Sébastien Epiney

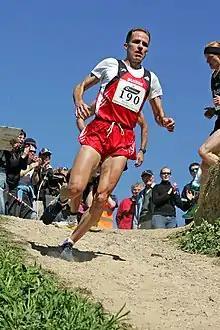
Sébastien Epiney at 2005 World Mountain Running Trophy

Sébastien Epiney (born 29 August 1967 in Paris) is a Swiss ski mountaineer and long distance runner. Epiney started ski mountaineering in 2001.